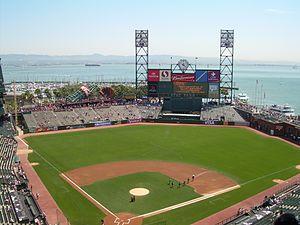
L’Oracle Park est un stade de baseball situé dans le quartier de South Beach au bord de McCovey Cove à San Francisco, en Californie.
San Francisco, officiellement ville et comté de San Francisco, est une ville des États-Unis et l'un des comtés de l'État de Californie. Elle est située à l'extrémité nord de la péninsule de San Francisco, entre l'océan Pacifique à l'ouest et la baie de San Francisco à l'est. Son nom est couramment abrégé en SF et la ville est surnommée The City by the Bay.
Ce qui suit est une liste des stades de la ligue majeure de baseball, leur emplacement, leur première année d’utilisation et les équipes qui y évoluent.